Patcharin Cheapchandej

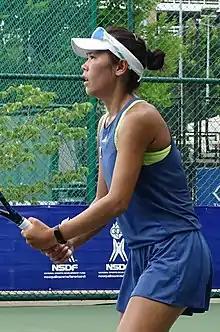
Cheapchandej at the 2019 ITF Nonthaburi

Patcharin "Eve" Cheapchandej (born 13 December 1994) is a Thai tennis player.